Prince Gallitzin State Park

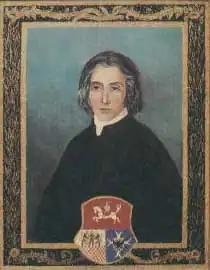
Demetrius Augustine Gallitzin - founder of Loretto, Pennsylvania, and namesake of Prince Gallitzin State Park

With Gallitzin's leadership, Loretto became the first English-speaking Catholic settlement in the United States west of the Allegheny Front. In addition to McGuire's patrimony, Gallitzin is believed to have spent $150,000 (USD) of his own funds later, to purchase some additional , which it is said he gave or sold at low prices to newly arriving Catholic settlers. Father Gallitzin worked to build Loretto by establishing a gristmill, tannery, and sawmill in the town. He also was instrumental in the education of the children of the area and served as a doctor, banker and lawyer for many of the citizens of Loretto.